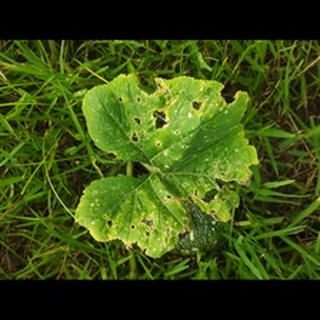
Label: pumpkin_powdery_mildew